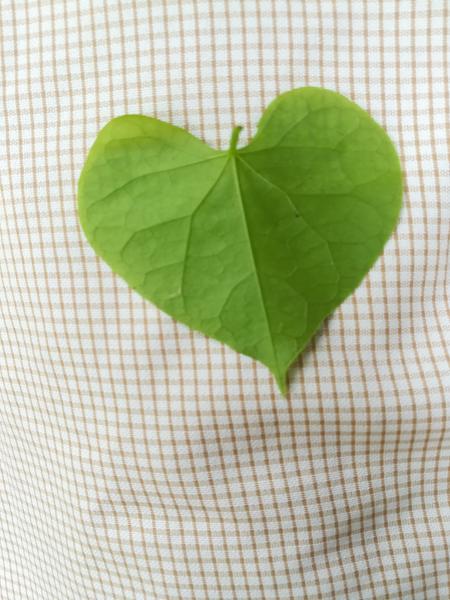
Plant: Amruthaballi